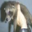
Label: raccoon